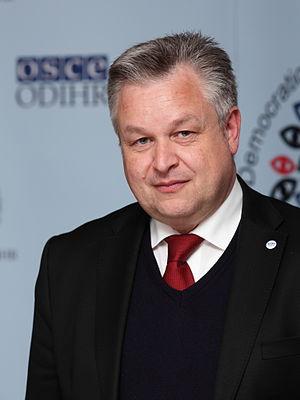
Michael Georg Link, né le 6 février 1963, est un homme politique allemand.
L'Assemblée parlementaire franco-allemande est une institution binationale entre la France et l'Allemagne. L’Assemblée est chargée de veiller à la mise en œuvre des dispositions du traité d'Aix-la-Chapelle, d'élaborer des propositions notamment sur les enjeux transfrontaliers, et de promouvoir la mise en œuvre conjointe des directives de l’Union européenne.